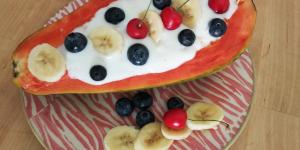
postre de papaya y yogur